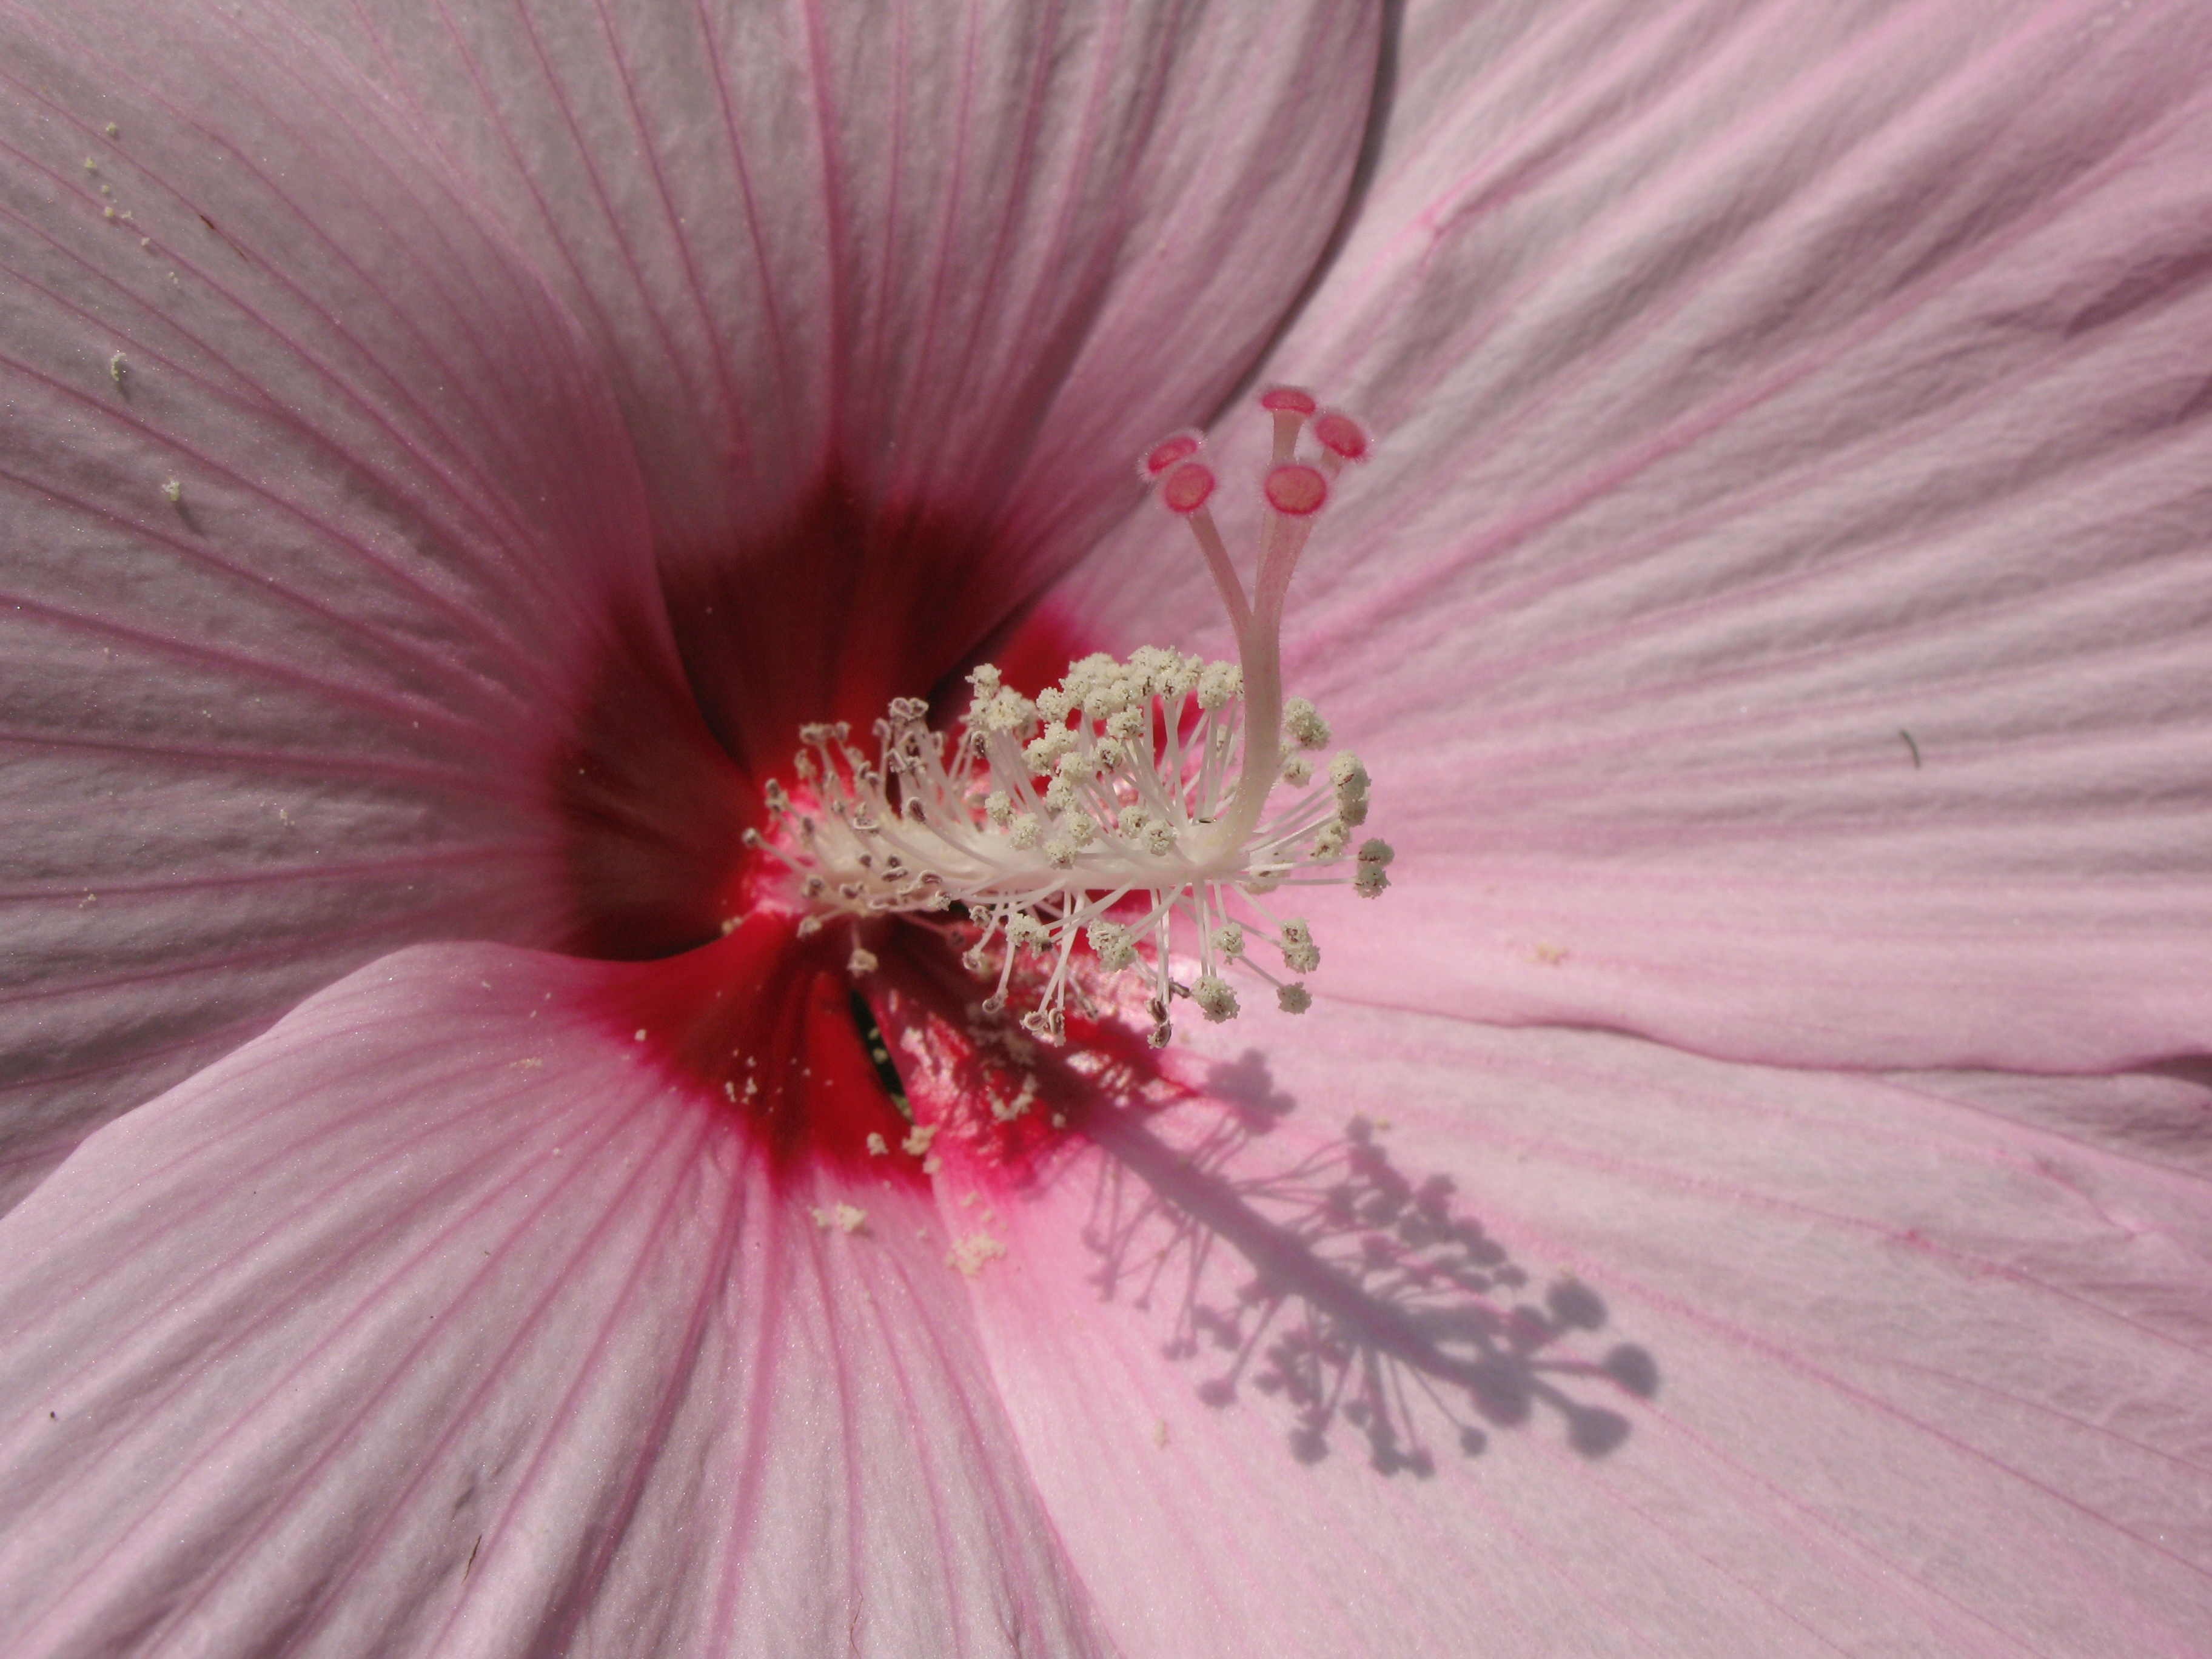
blossom, plant, photography, flower, petal, high, red, produce, pink, flora, cherry blossom, close up, hires, hibiscus, cv, malvales, hi, res, g7, macro photography, flowering plant, land plant, mallow family